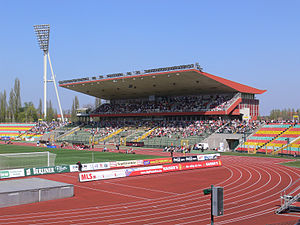
UEFA Women's Champions League 2014-15
UEFA Women's Champions League 2014-15 var den 14. udgave af europæiske kvinders klubfodbold mesterskab, organiseret af UEFA. Finalen blev spillet den 14, maj 2015 i Friedrich-Ludwig-Jahn-Sportpark, Berlin, Tyskland.